Mechanical television

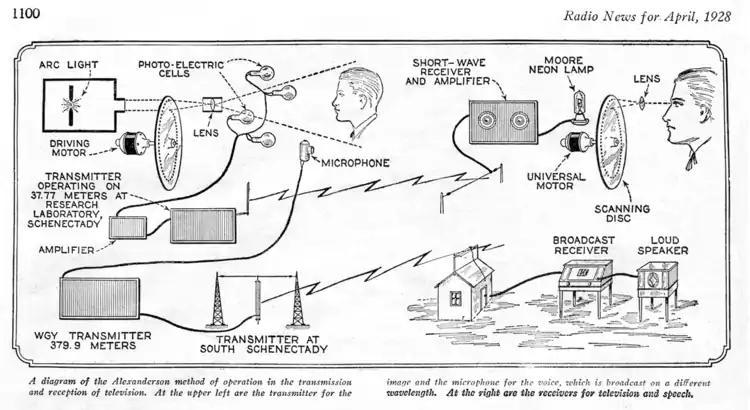

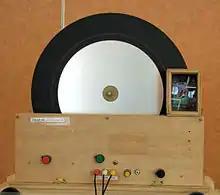
A color televisor. A test card (the famous test card F) can just be seen through the lens on the right.

John Baird's 1928 color television experiments had inspired Goldmark's more advanced field-sequential color system. The CBS color television system invented by Peter Goldmark used such technology in 1940. In Goldmark's system, stations transmit color saturation values electronically; however, mechanical methods are also used. At the transmitting camera, a mechanical disc filters hues (colors) from reflected studio lighting. At the receiver, a synchronized disc paints the same hues over the CRT. As the viewer watches pictures through the color disc, the pictures appear in full color.